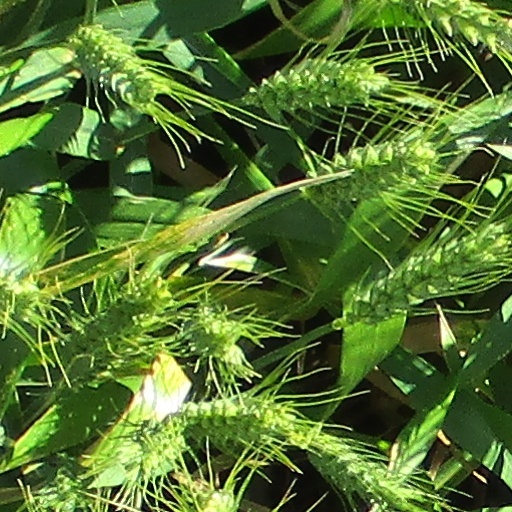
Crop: wheat